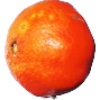
Label: clementine